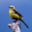
Label: bird